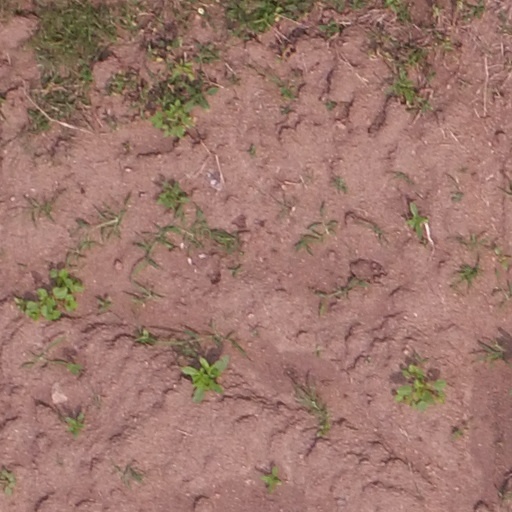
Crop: maize; corn